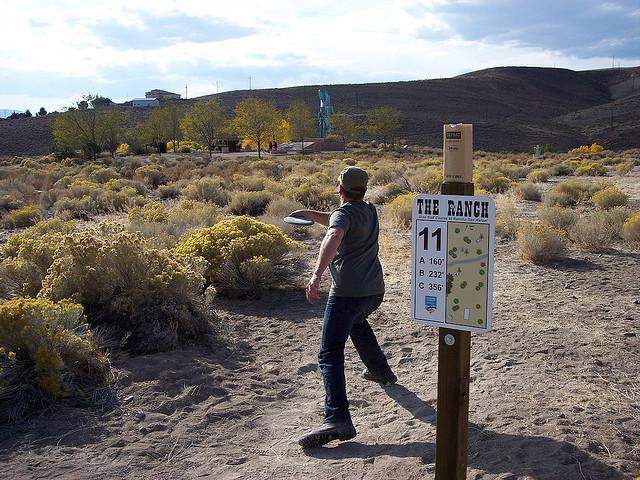
A young man walking through a field next to a sign.